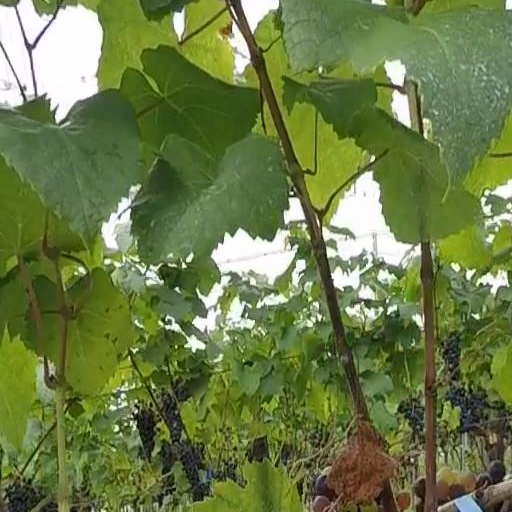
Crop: grape